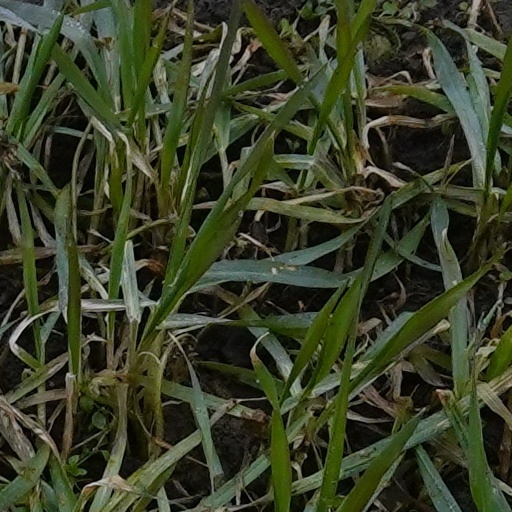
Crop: wheat